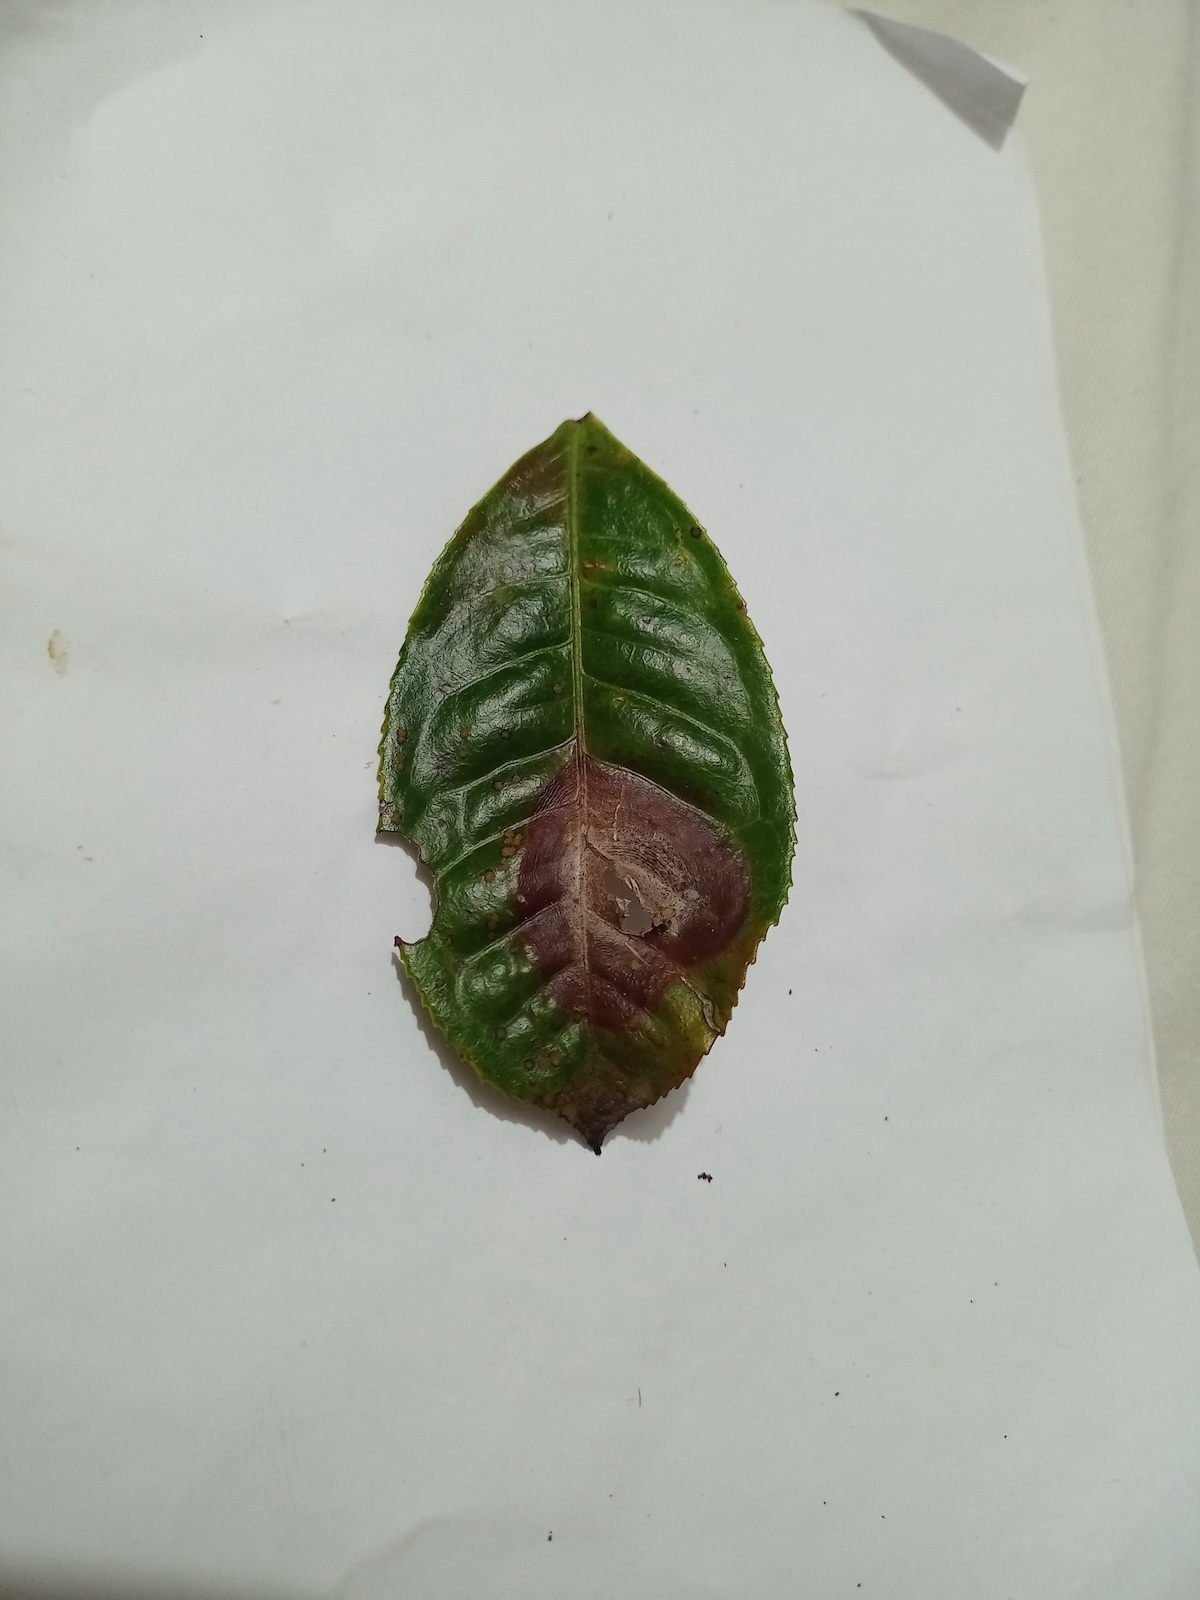
Label: Brown Blight